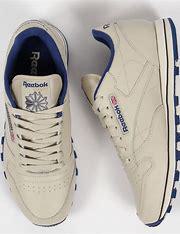
Brand: Reebok
Model: Classic Leather